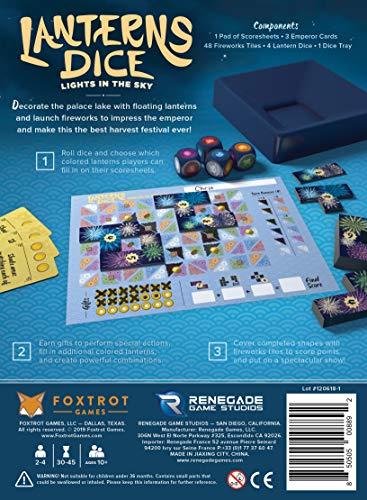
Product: Lanterns Dice- Lights in The Sky
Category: Toys & Games | Games & Accessories
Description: Roll dice and choose which colored lanterns player scan fill in on their score sheets.
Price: $30.32
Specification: ProductDimensions:5.7x7.6x1.9inches|ItemWeight:1.05pounds|ShippingWeight:1.05pounds(Viewshippingratesandpolicies)|ASIN:B07PC3249M|Itemmodelnumber:RGS0889|Manufacturerrecommendedage:10yearsandup